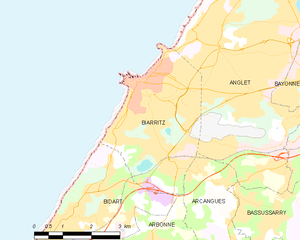
Biarritz
Kort over kommunen
Kort over kommunen
Biarritz er en by i det sydvestlige Frankrig. Den ligger ud til Biscayabugten i departementet Pyrénées-Atlantiques. Byen er en mondæn turistby, der blandt andet er populær blandt surfere